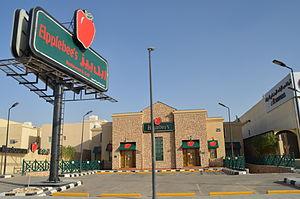
Applebee’s International, Inc. est une chaîne de restaurants américaine dont le siège social se trouve à Kansas City. Applebee's Neighborhood Grill and Bar possède 1 965 restaurants dans 49 états américains et 17 pays.